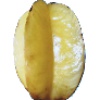
Label: Carambula 1